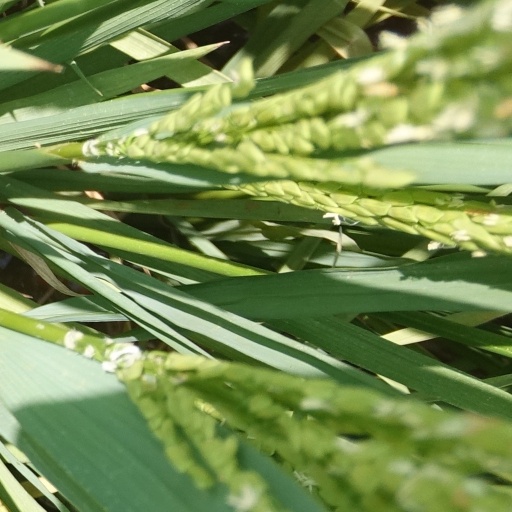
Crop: rice